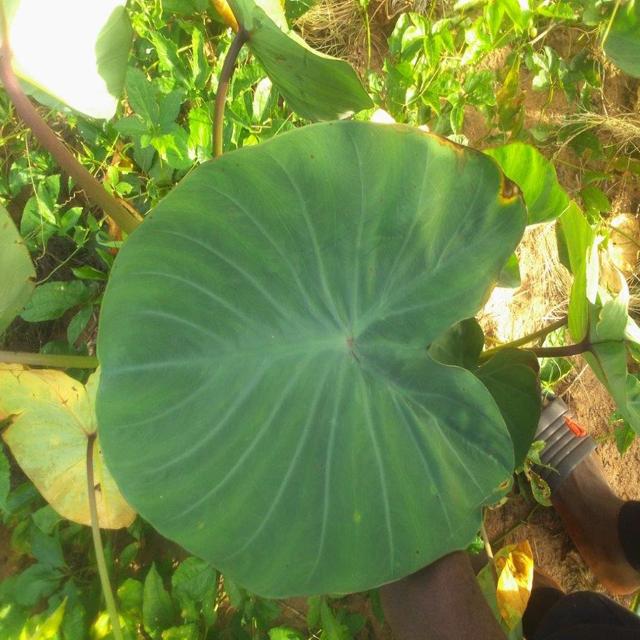
Label: Healthy